Billy Crystal

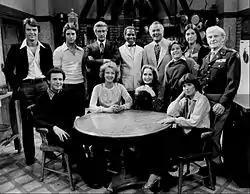
Cast of "Soap" (1977). Back row, L-R: Robert Urich, Ted Wass, Richard Mulligan, Robert Guillaume, Robert Mandan, Jimmy Baio, Diana Canova, Arthur Peterson Jr. Seated: Billy Crystal, Cathryn Damon, Katherine Helmond, Jennifer Salt.

Crystal's earliest prominent role was as Jodie Dallas on "Soap," one of the first unambiguously gay characters in the cast of an American television series. He continued in the role during the series's entire 1977–1981 run.